Spanish Armada in Ireland

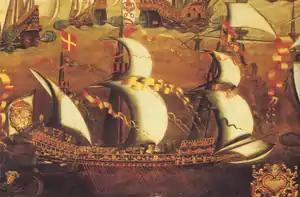
An Armada galeass, similar to "Zuñiga", depicted in the anonymous Greenwich Cartoon.

At Liscannor the oar-powered galleass "Zuñiga" (290, Naples) anchored off-shore with a broken rudder, having found a gap in the Cliffs of Moher, which rise sheer from the sea over 220 metres. The ship came under surveillance by the sheriff of Clare and, when a cock-boat was sent ashore in search of supplies, the Spanish were attacked by crown forces and had to withdraw to their ship. One captive was taken and sent for interrogation. "Zuñiga" escaped the coast with favourable winds, put in at Le Havre, and finally made it back to Naples the following year.